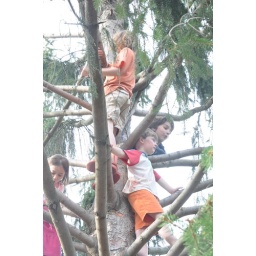
The playgroup kids perch in the big pine tree in Bryan Park.Another great photo by Aunt Meg